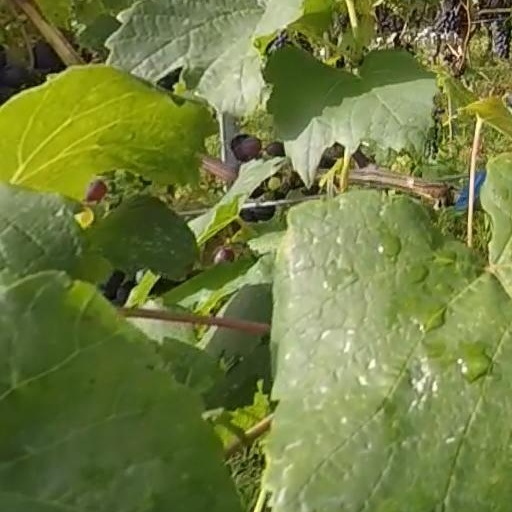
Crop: grape